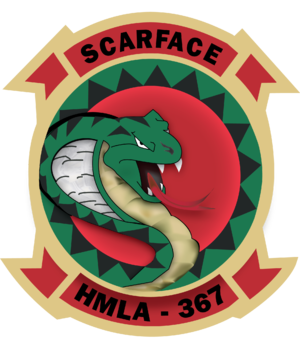
L'aviation du corps des Marines des États-Unis est créée en 1912.